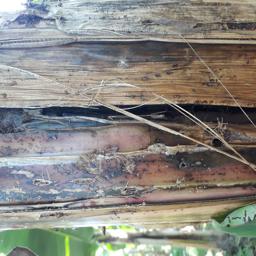
Label: PSEUDOSTEM WEEVIL